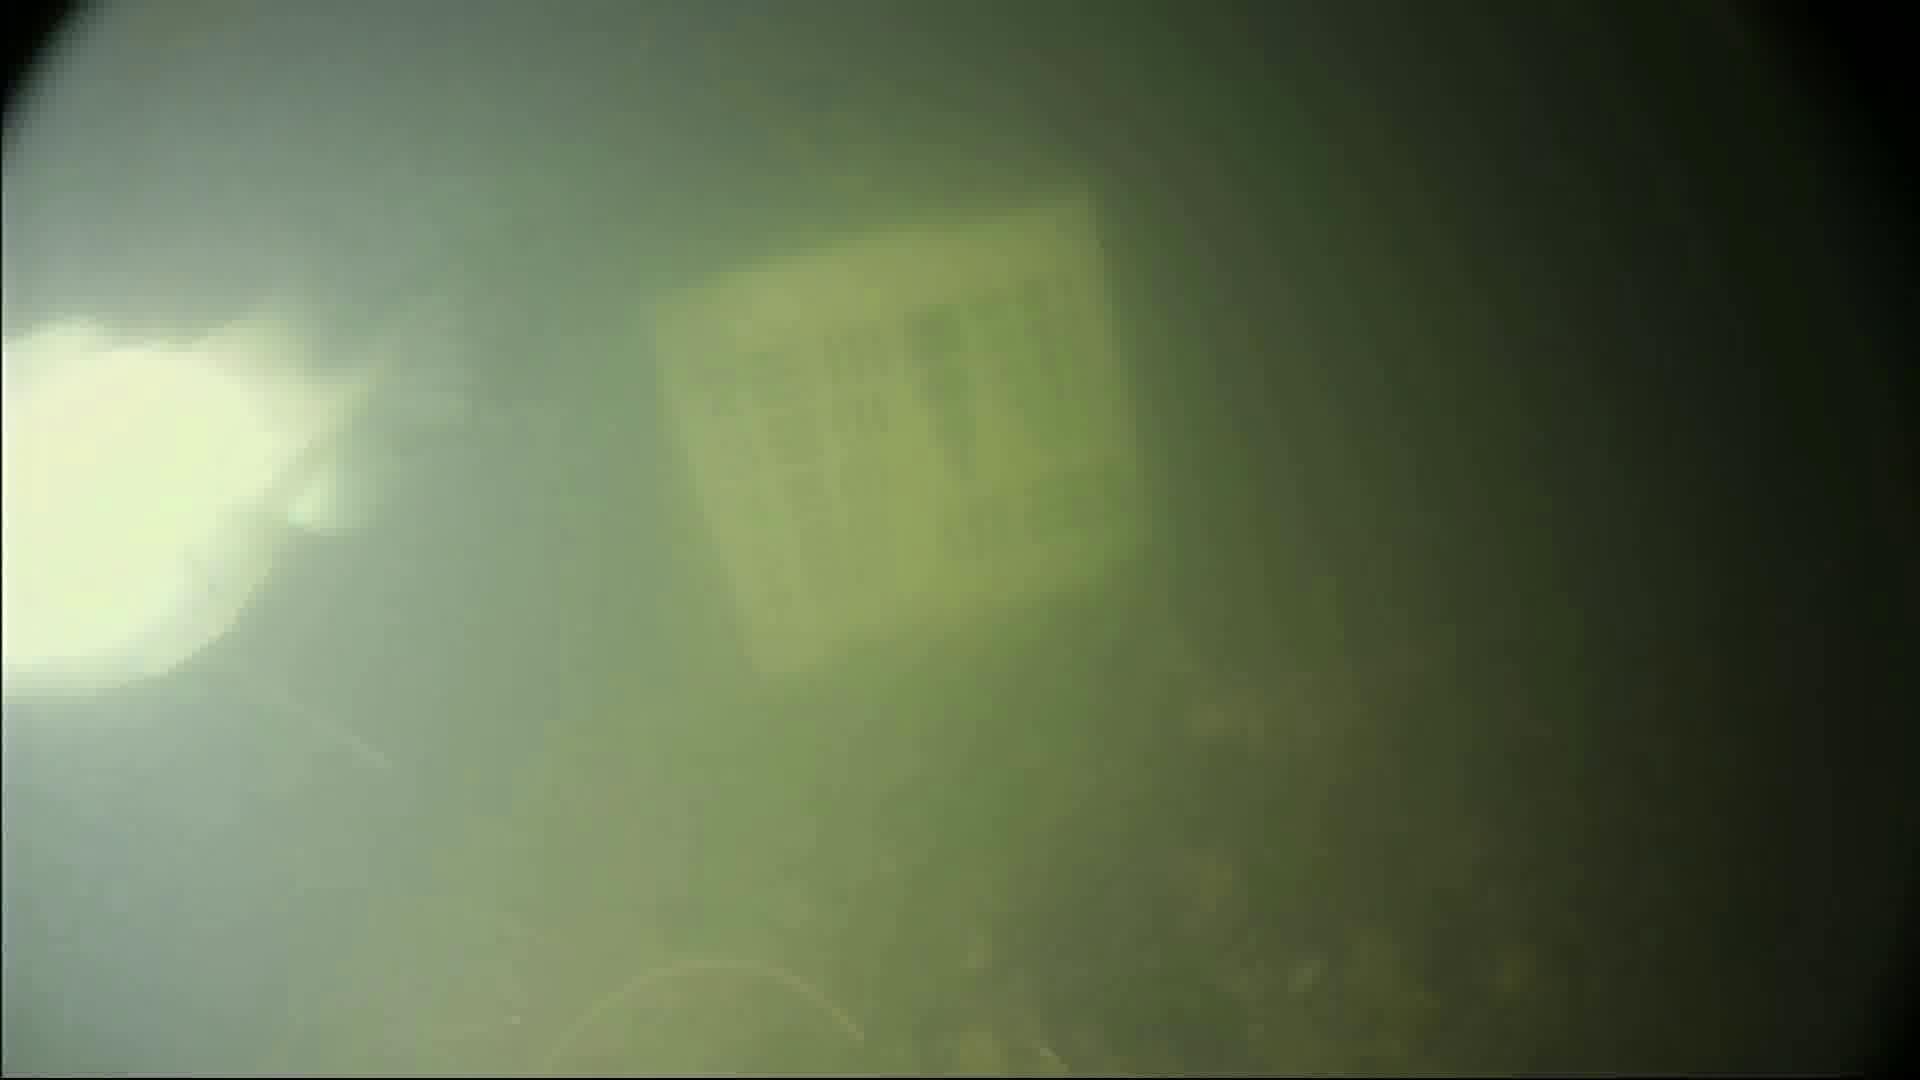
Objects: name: fish